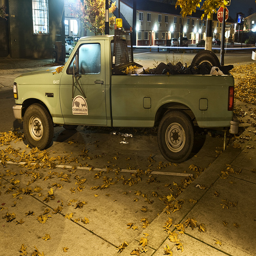
A truck that is sitting in a parking space.
The pickup truck has a full bed of things in the parking lot.
A truck sitting in a parking lot with tires in the bed.
A pickup truck parked by the side of the road.
a green pick up truck with the bed loaded with junk